Philippe Arlaud

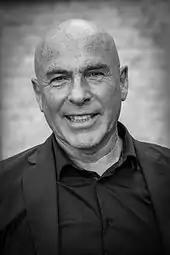
Arlaud in 2014

Philippe Arlaud, born in Paris, is a French stage director for plays, show, musical and opera, and is also a stage designer and light designer.